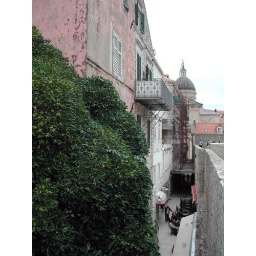
Olive tree near the city wall